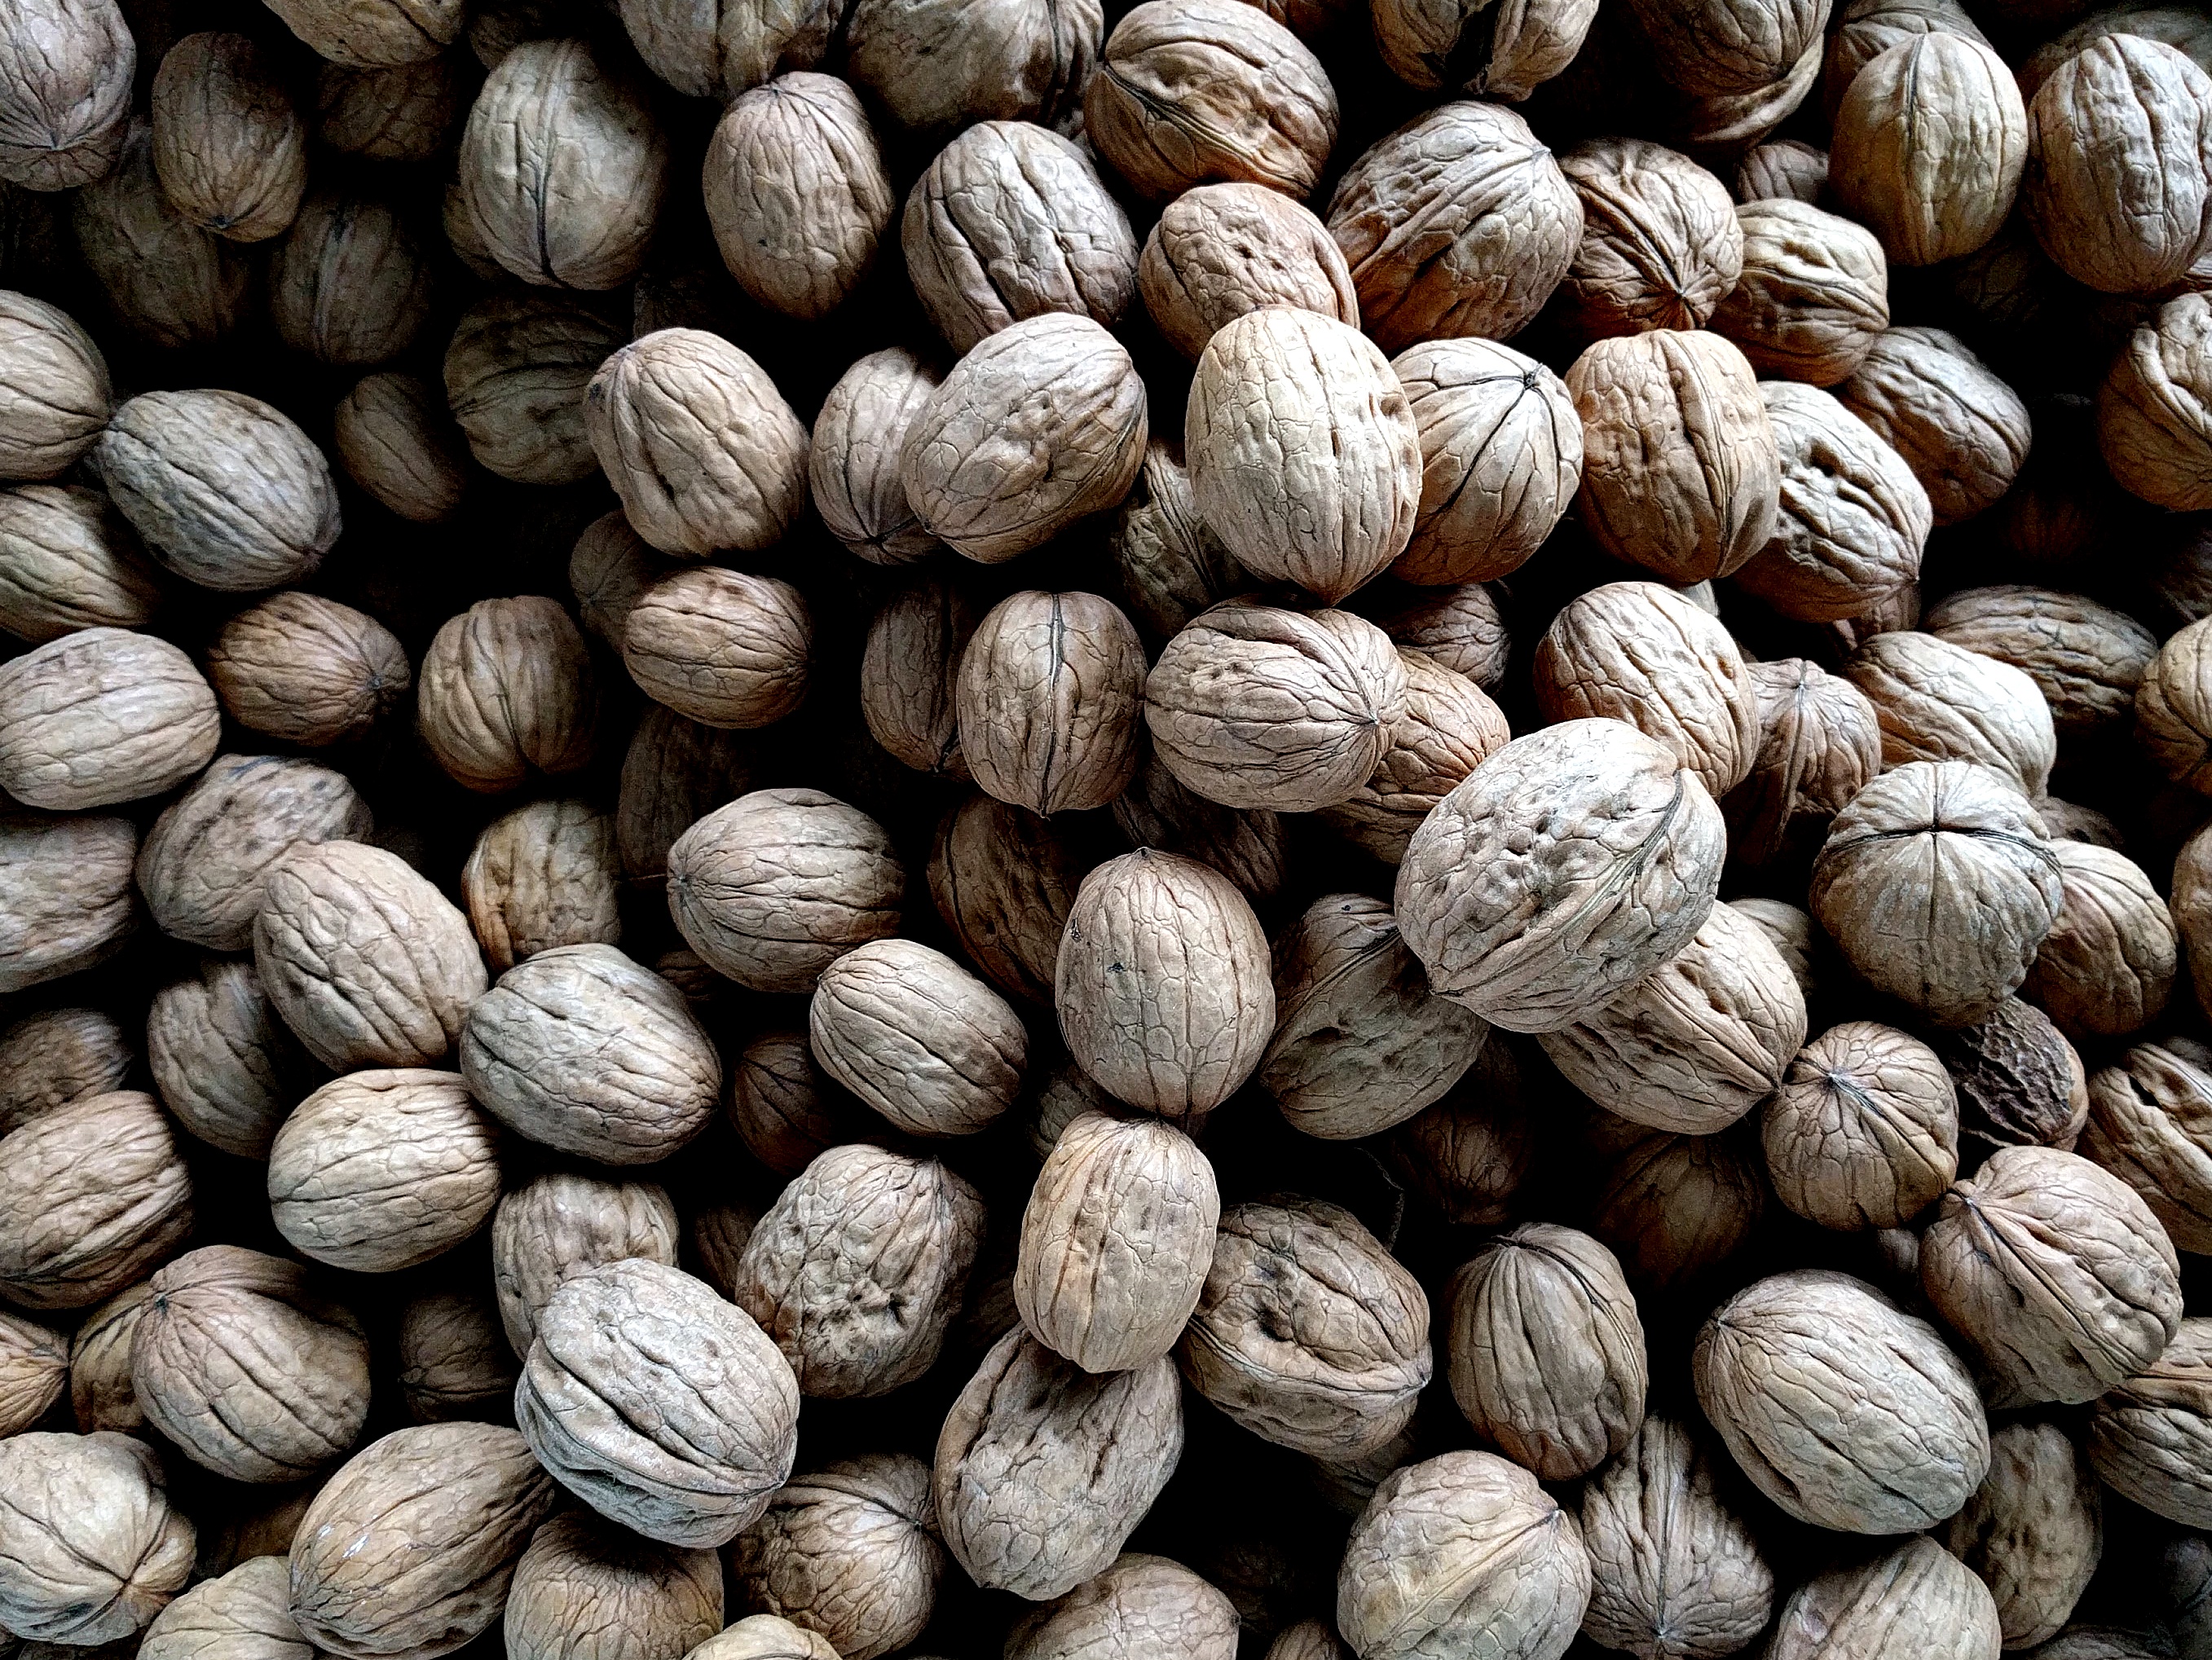
food, produce, nut, snack, caffeine, nuts, hazelnut, walnuts, sunflower seed, nuts seeds